Harry Froling

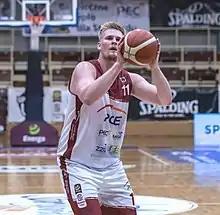
Froling with Spójnia Stargard in 2020

Harrison Michael Froling (born 20 April 1998) is an Australian professional basketball player for the Melbourne Tigers of the NBL1 South. He is also contracted with the Illawarra Hawks of the National Basketball League (NBL). He had a two-year college basketball career in the United States playing for the SMU Mustangs (2016–17) and the Marquette Golden Eagles (2017–18). In 2018, he joined the Adelaide 36ers of the NBL and earned NBL Rookie of the Year honours for the 2018–19 season. Froling's career was halted for two years when he suffered brain injuries after an assault in 2023.